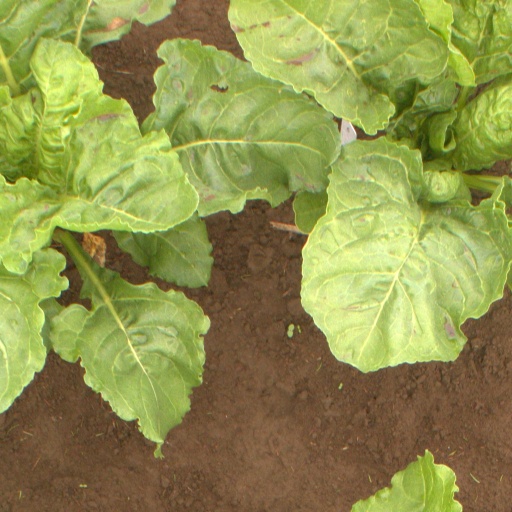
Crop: sugar beet